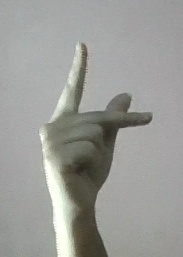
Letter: dha